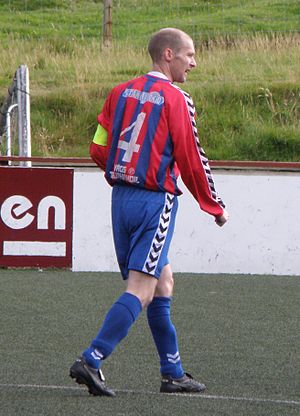
Pól Thorsteinsson
Pól Thorsteinsson
Pól Thorsteinsson er en færøsk fodboldspiller.